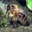
Label: bee